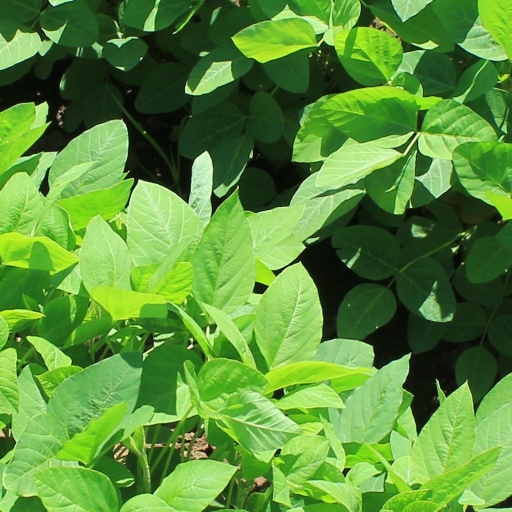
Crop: soybean